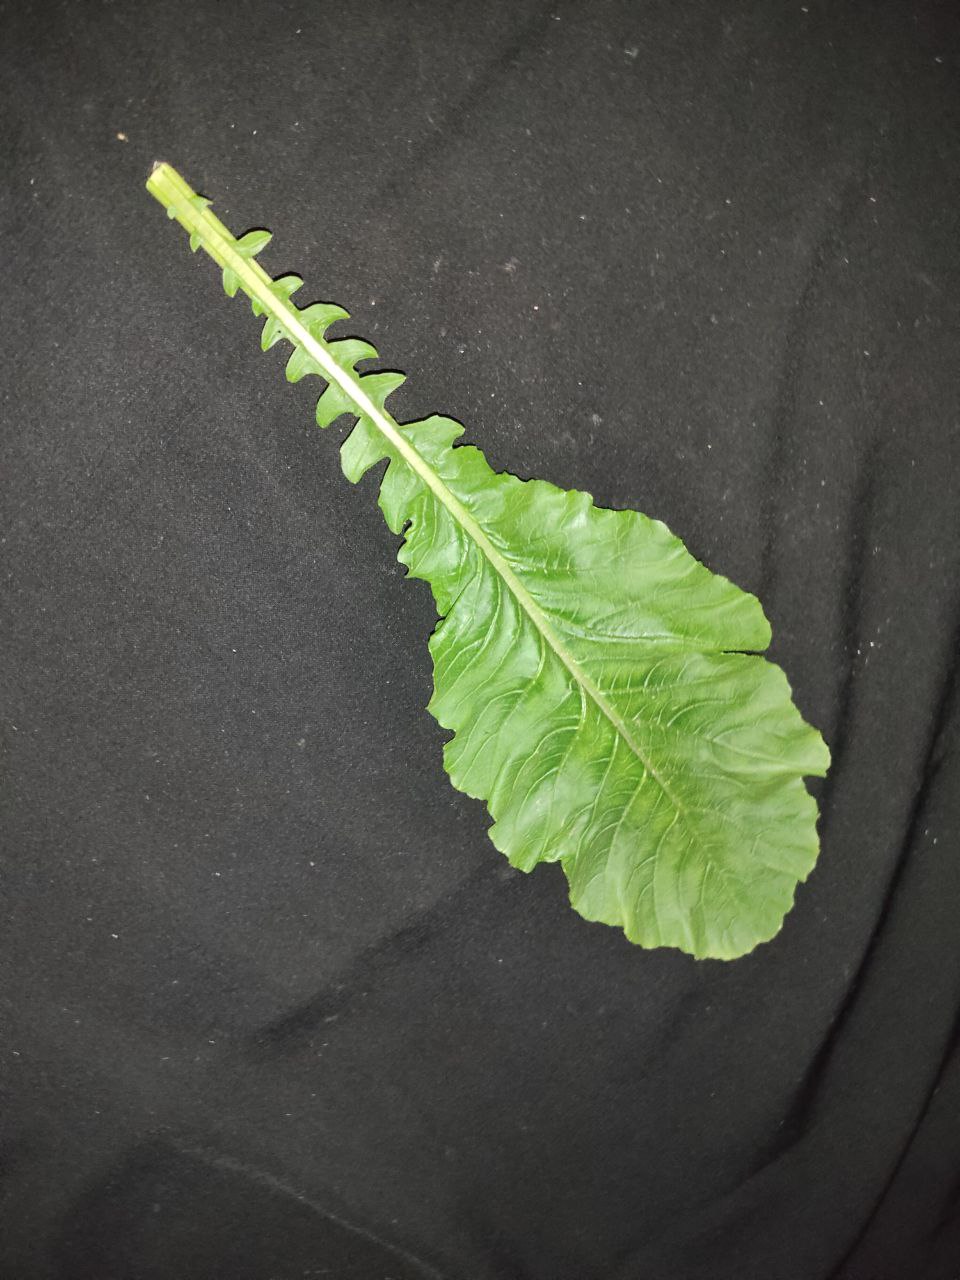
Label: Fresh leaf